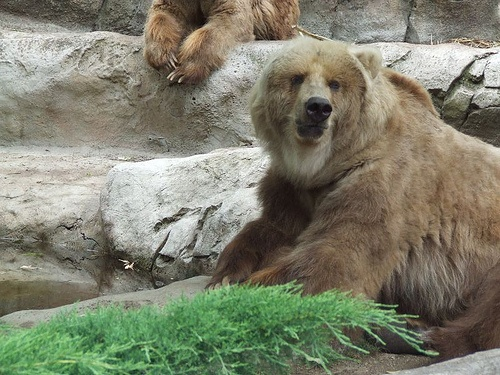
Two brown bears in rocky area next to greenery.
There are adult bears that is sitting in a den
A furry bear hanging out on a rock with his buddy in the zoo
two calm bears that are sitting in a zoo
Two large brown bears sitting on top of large rocks together.